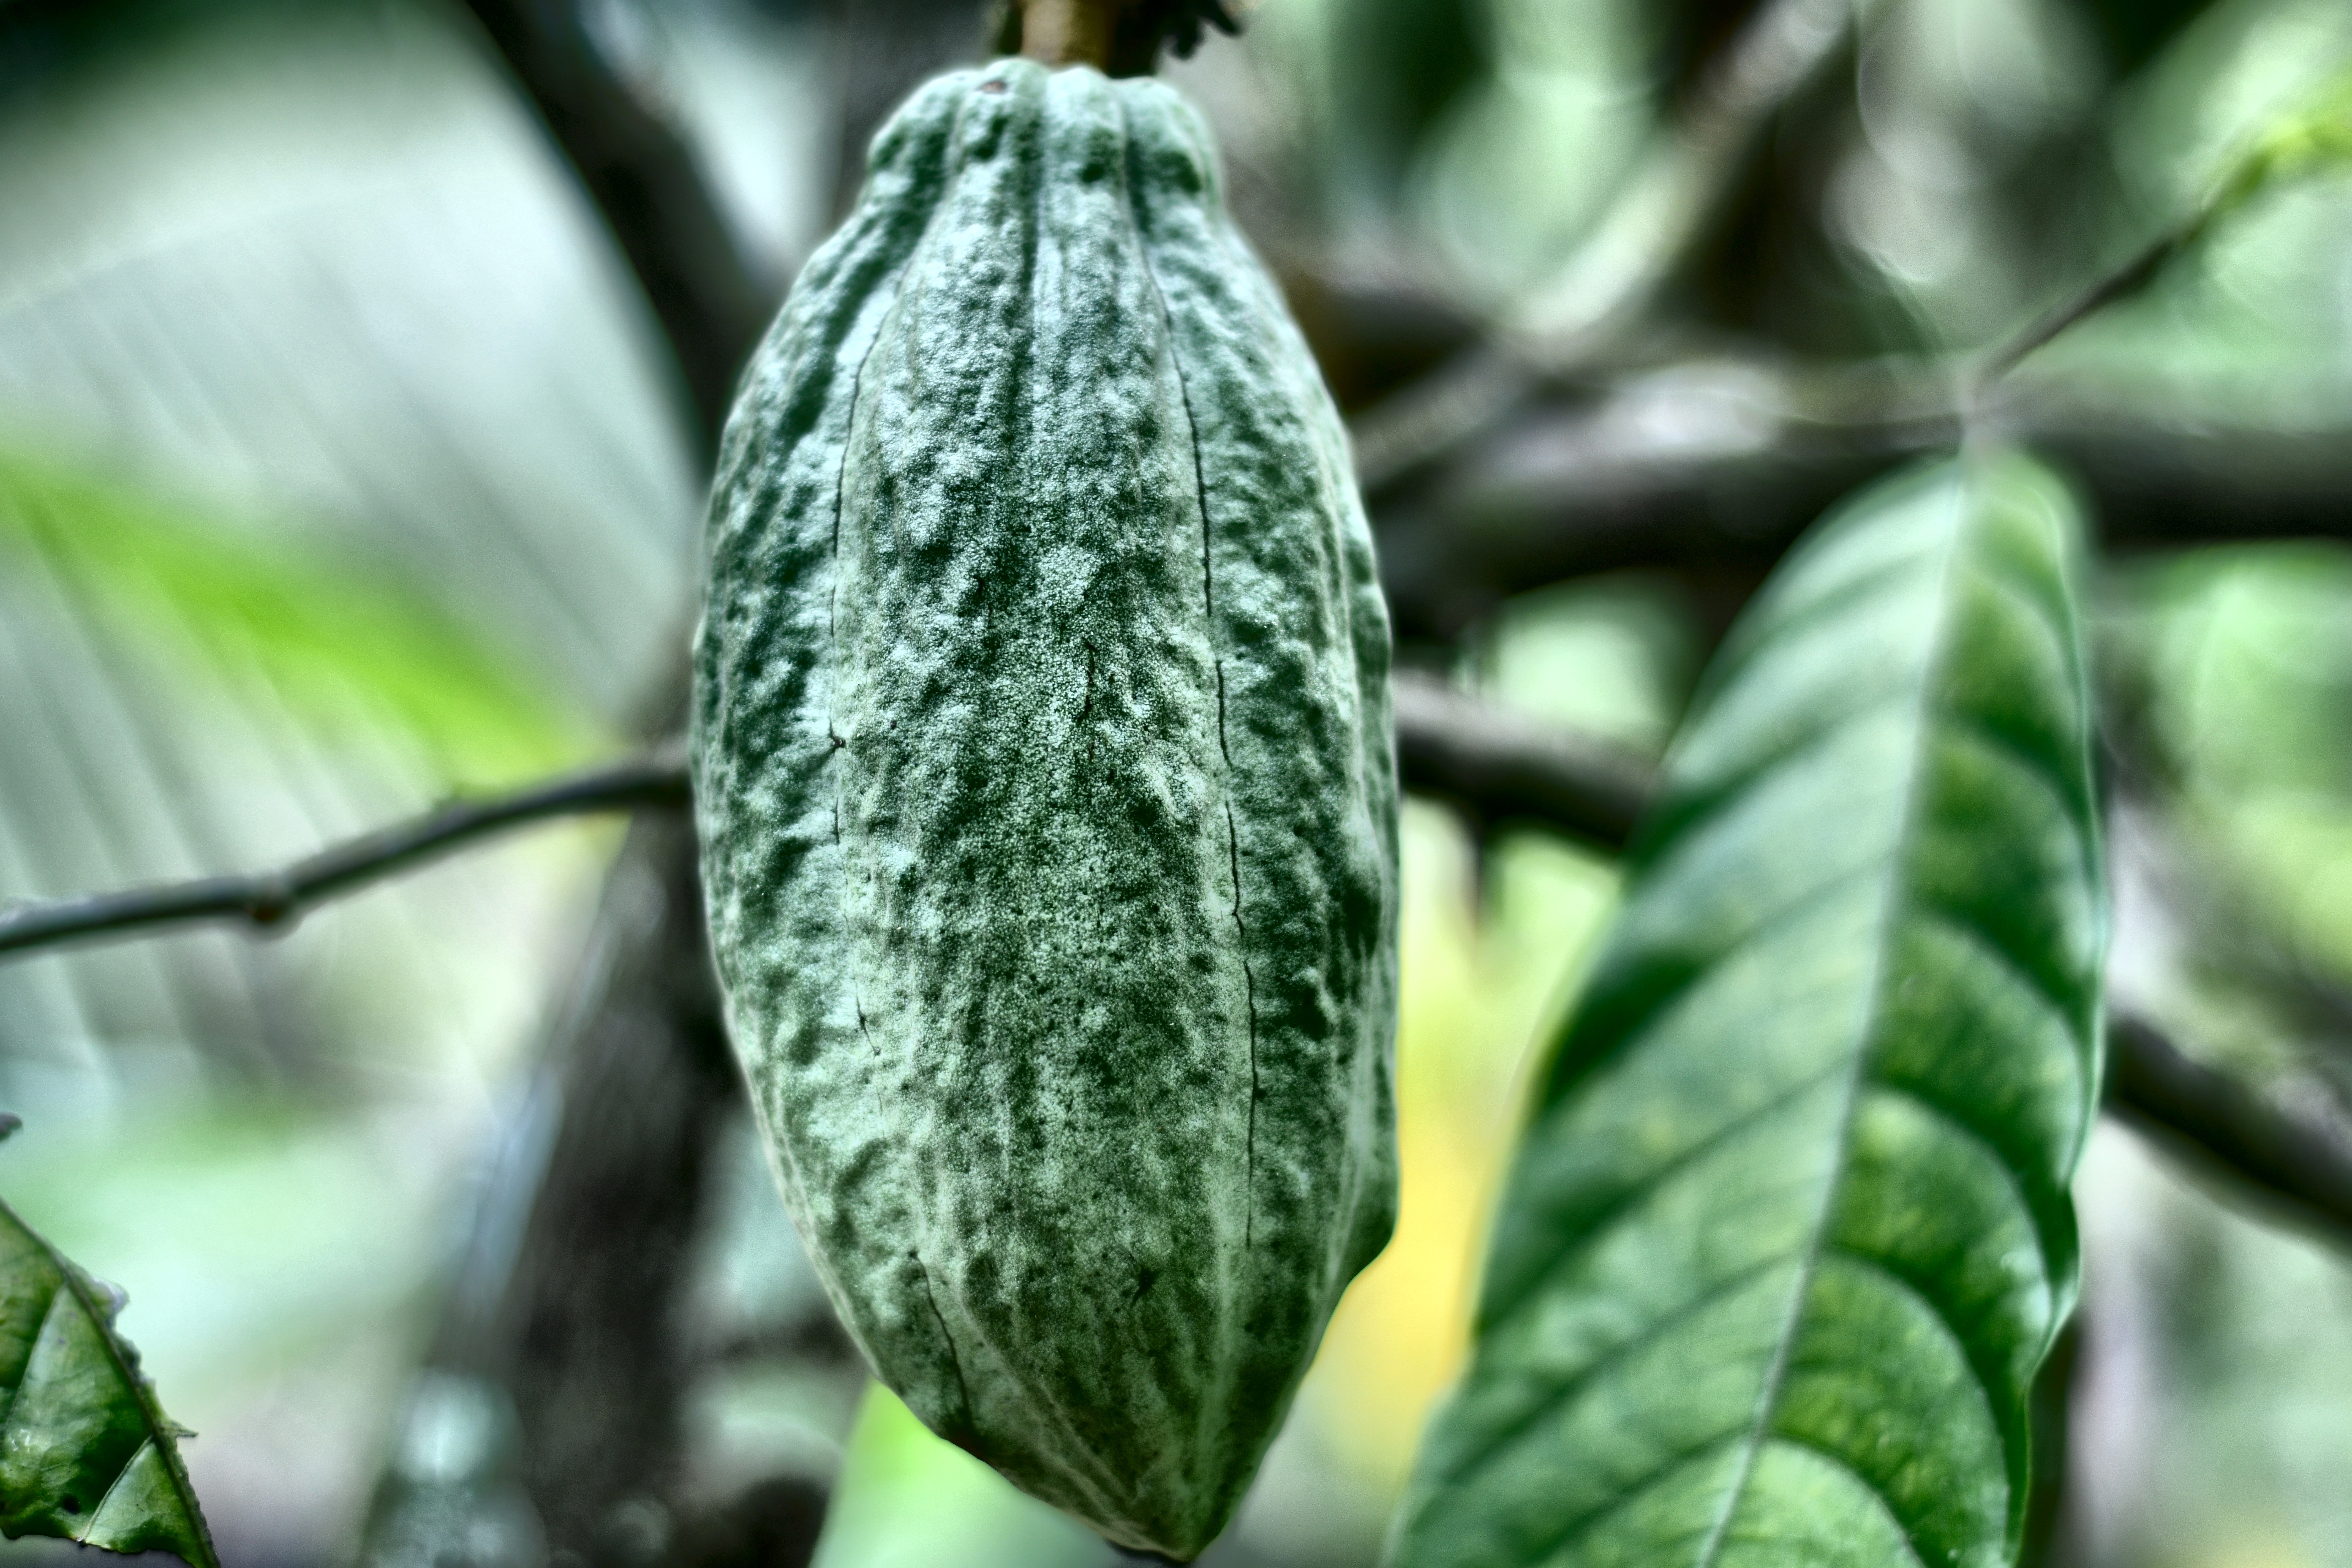
Maturity: unmature
Variety: Guiana